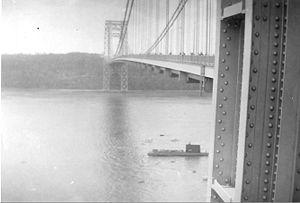
Les Brownie sont une série d’appareils photo simples et bon marché fabriqués par Eastman Kodak de 1900 à 1980. Le premier modèle, lancé en février 1900, était constitué d’un boîtier en carton et d’un objectif à ménisque. Commercialisé au prix de un dollar, il s’adressait à tout un chacun et, de fait, devint très populaire. Son nom s’inspirait des brownies du folklore écossais.